Wabern–Brilon Wald railway

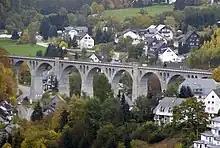
Willingen Viaduct of the Upland Railway over the Itter

The last part through the Upland is downhill. After Usseln, the line reaches Stryck station, northeast of Stryck, after again crossing under federal road 251, where trains only stop when ski jumping events are held at the Mühlenkopfschanze. The line now turns to the northeast and crosses the Itter on the Willingen Viaduct ("Willinger Viadukt") to reach Willingen.